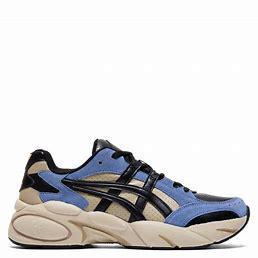
Brand: Asics
Model: Gel BND